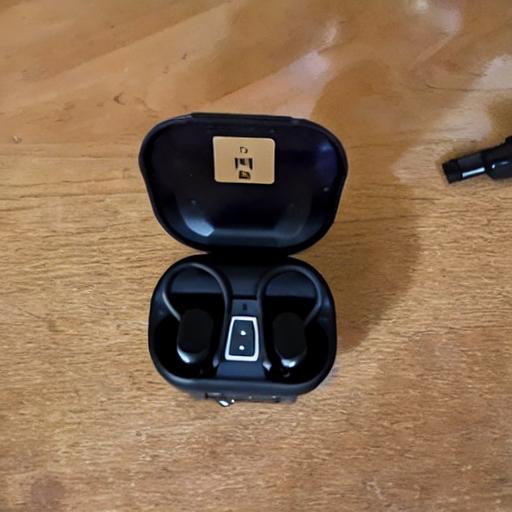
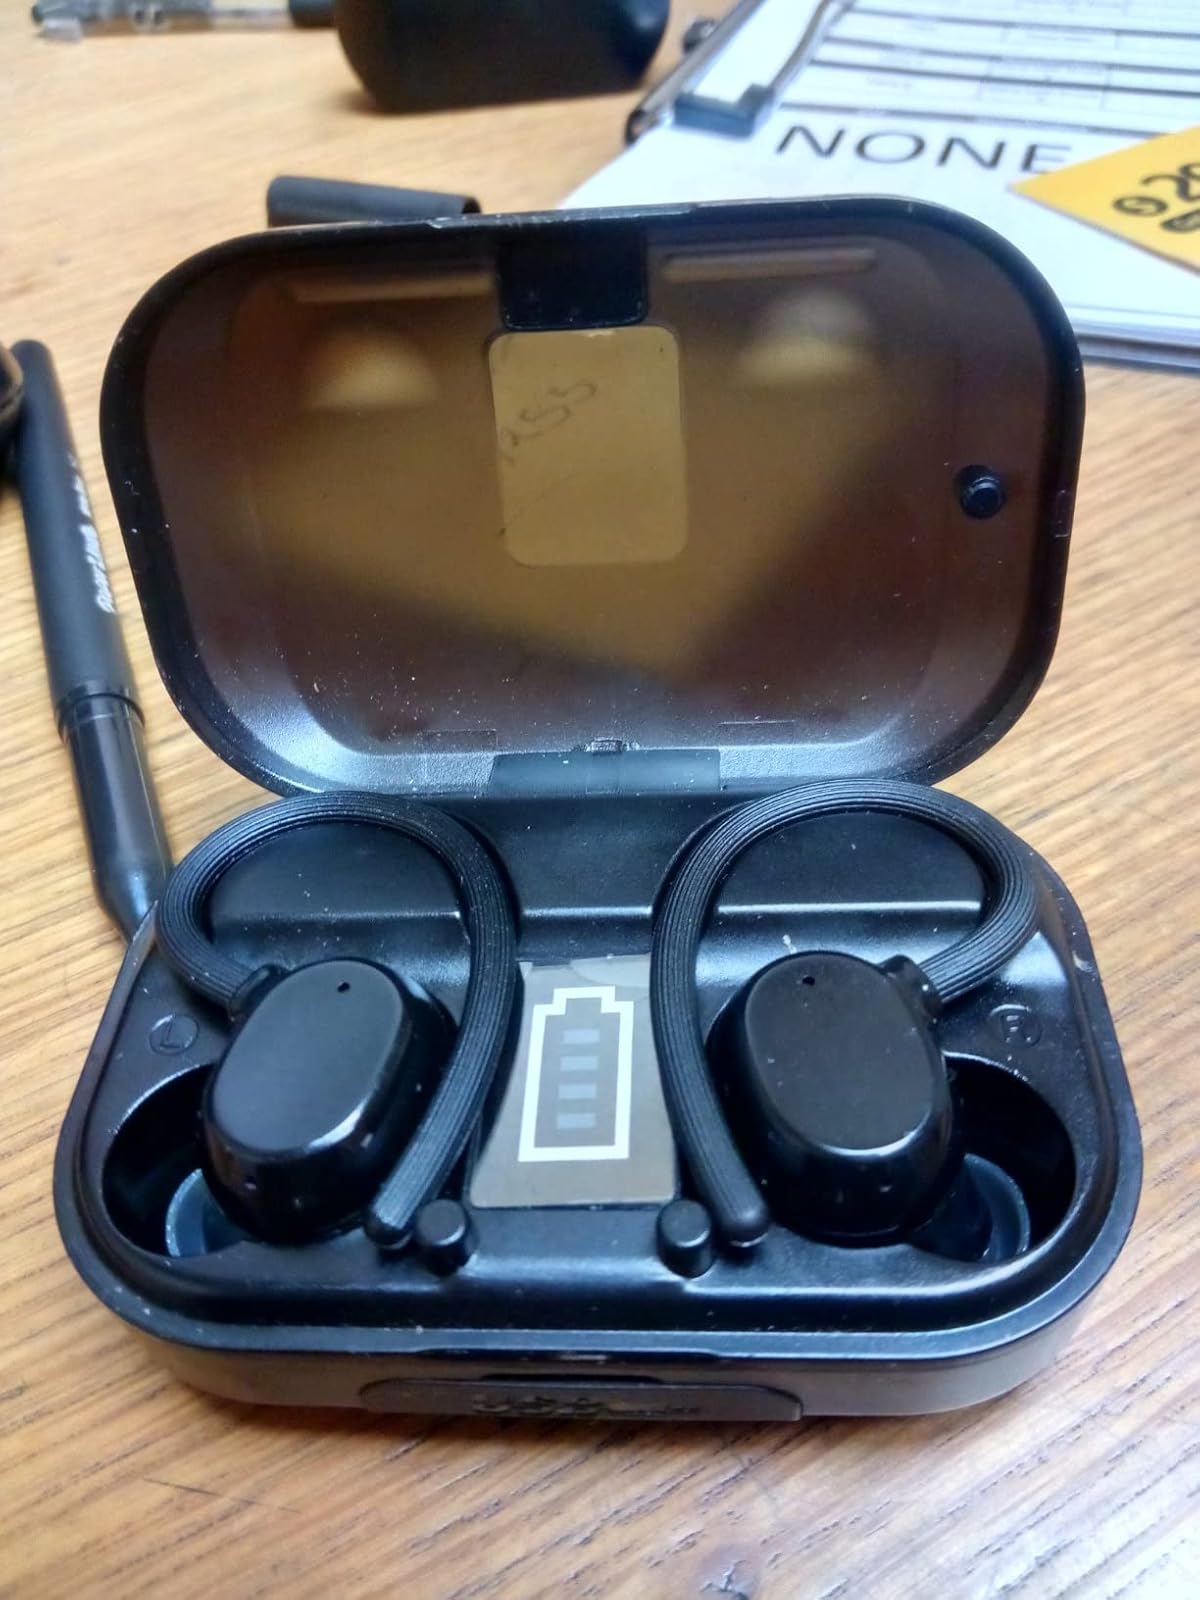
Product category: earbuds
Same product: no